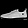
Label: Sneaker